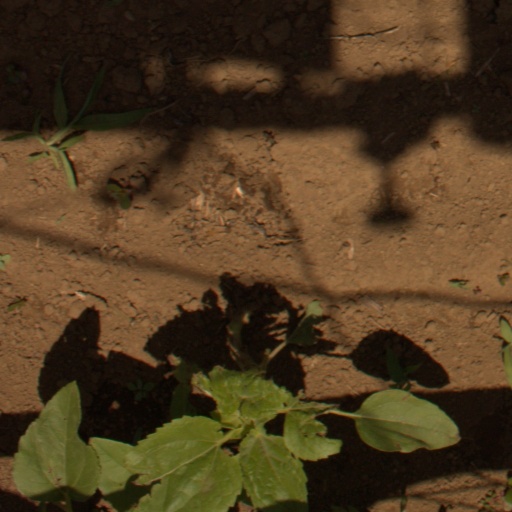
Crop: Jerusalem artichoke